2002 Leeds City Council election

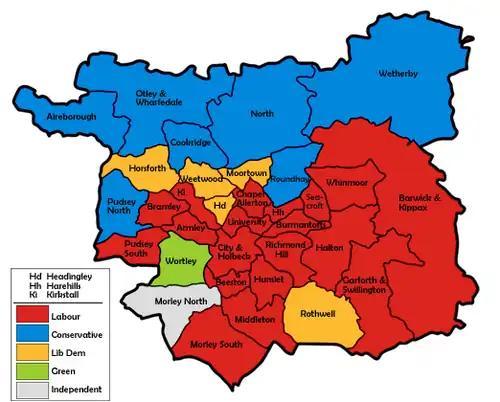
Map of the results for the 2002 Leeds council election.

The 2002 Leeds City Council election took place on 2 May 2002 to elect members of City of Leeds Metropolitan Borough Council in West Yorkshire, England. Prior to the election, there had been several by-elections held with no change to the council composition. One third of the council was up for election and the Labour party stayed in overall control of the council.